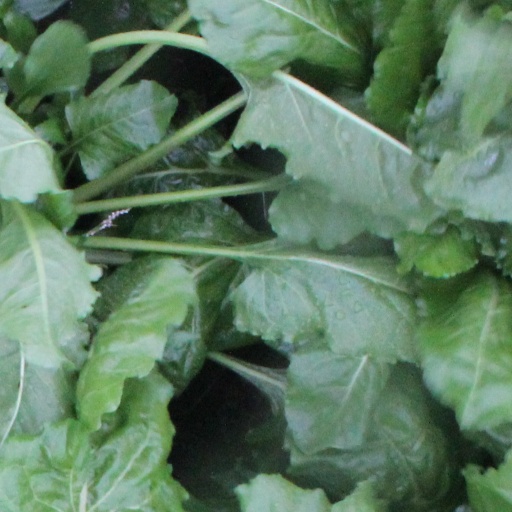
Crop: sugar beet